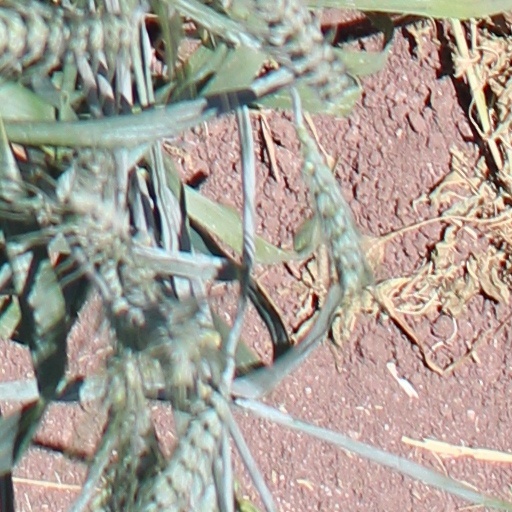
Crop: wheat